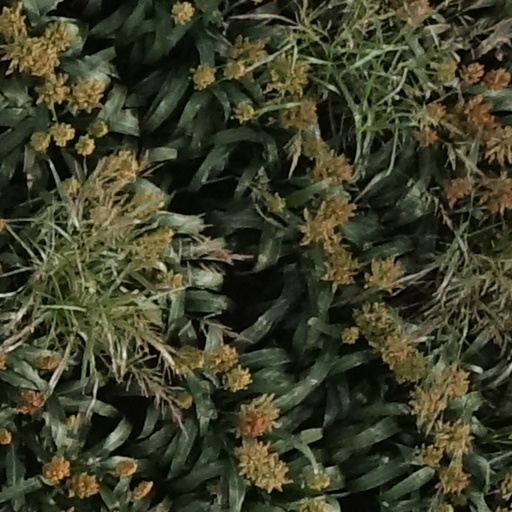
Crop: sorghum